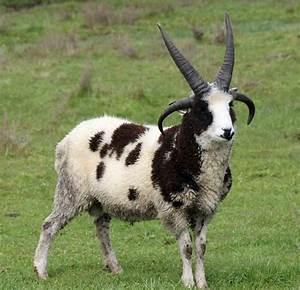
sheep